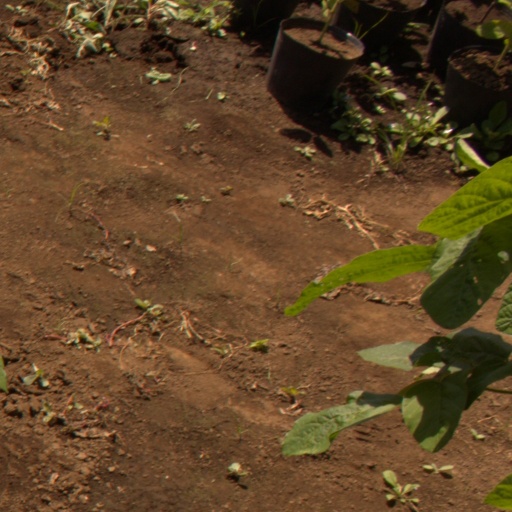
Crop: soybean